Wallace H. Robinson

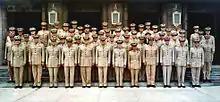
Robinson (3rd from right, 2nd row from top) at the 1967 General Officers Symposium

General Robinson was promoted to brigadier general on March 14, 1966, on which date he assumed command of the Supply Activity. While serving in that assignment, on August 1, 1967, he was promoted to major general.